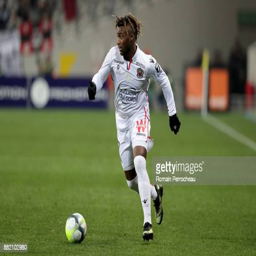
football player in action during the match